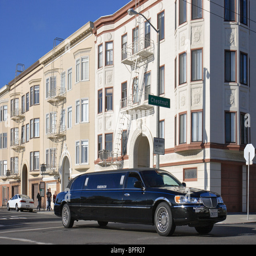
stretch limousine on a crossroad